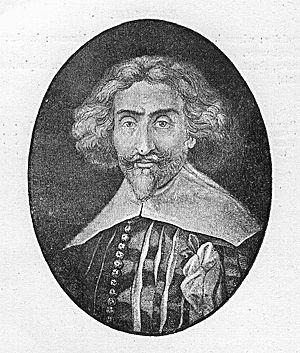
Miguel de Cervantes francisé en Miguel de Cervantès, né le 29 septembre 1547 à Alcalá de Henares et enterré le 23 avril 1616 à Madrid, est un romancier, poète et dramaturge espagnol. Il est célèbre pour son roman L’Ingénieux Hidalgo Don Quichotte de la Manche, publié en 1605 et reconnu comme le premier roman moderne.
La Maison d'Âpre-Vent, publié par Charles Dickens entre mars 1852 et septembre 1853, puis en un volume cette même année, contient nombre d'aspects qu'il est possible de mettre directement en relation avec certains événements de la vie du romancier.